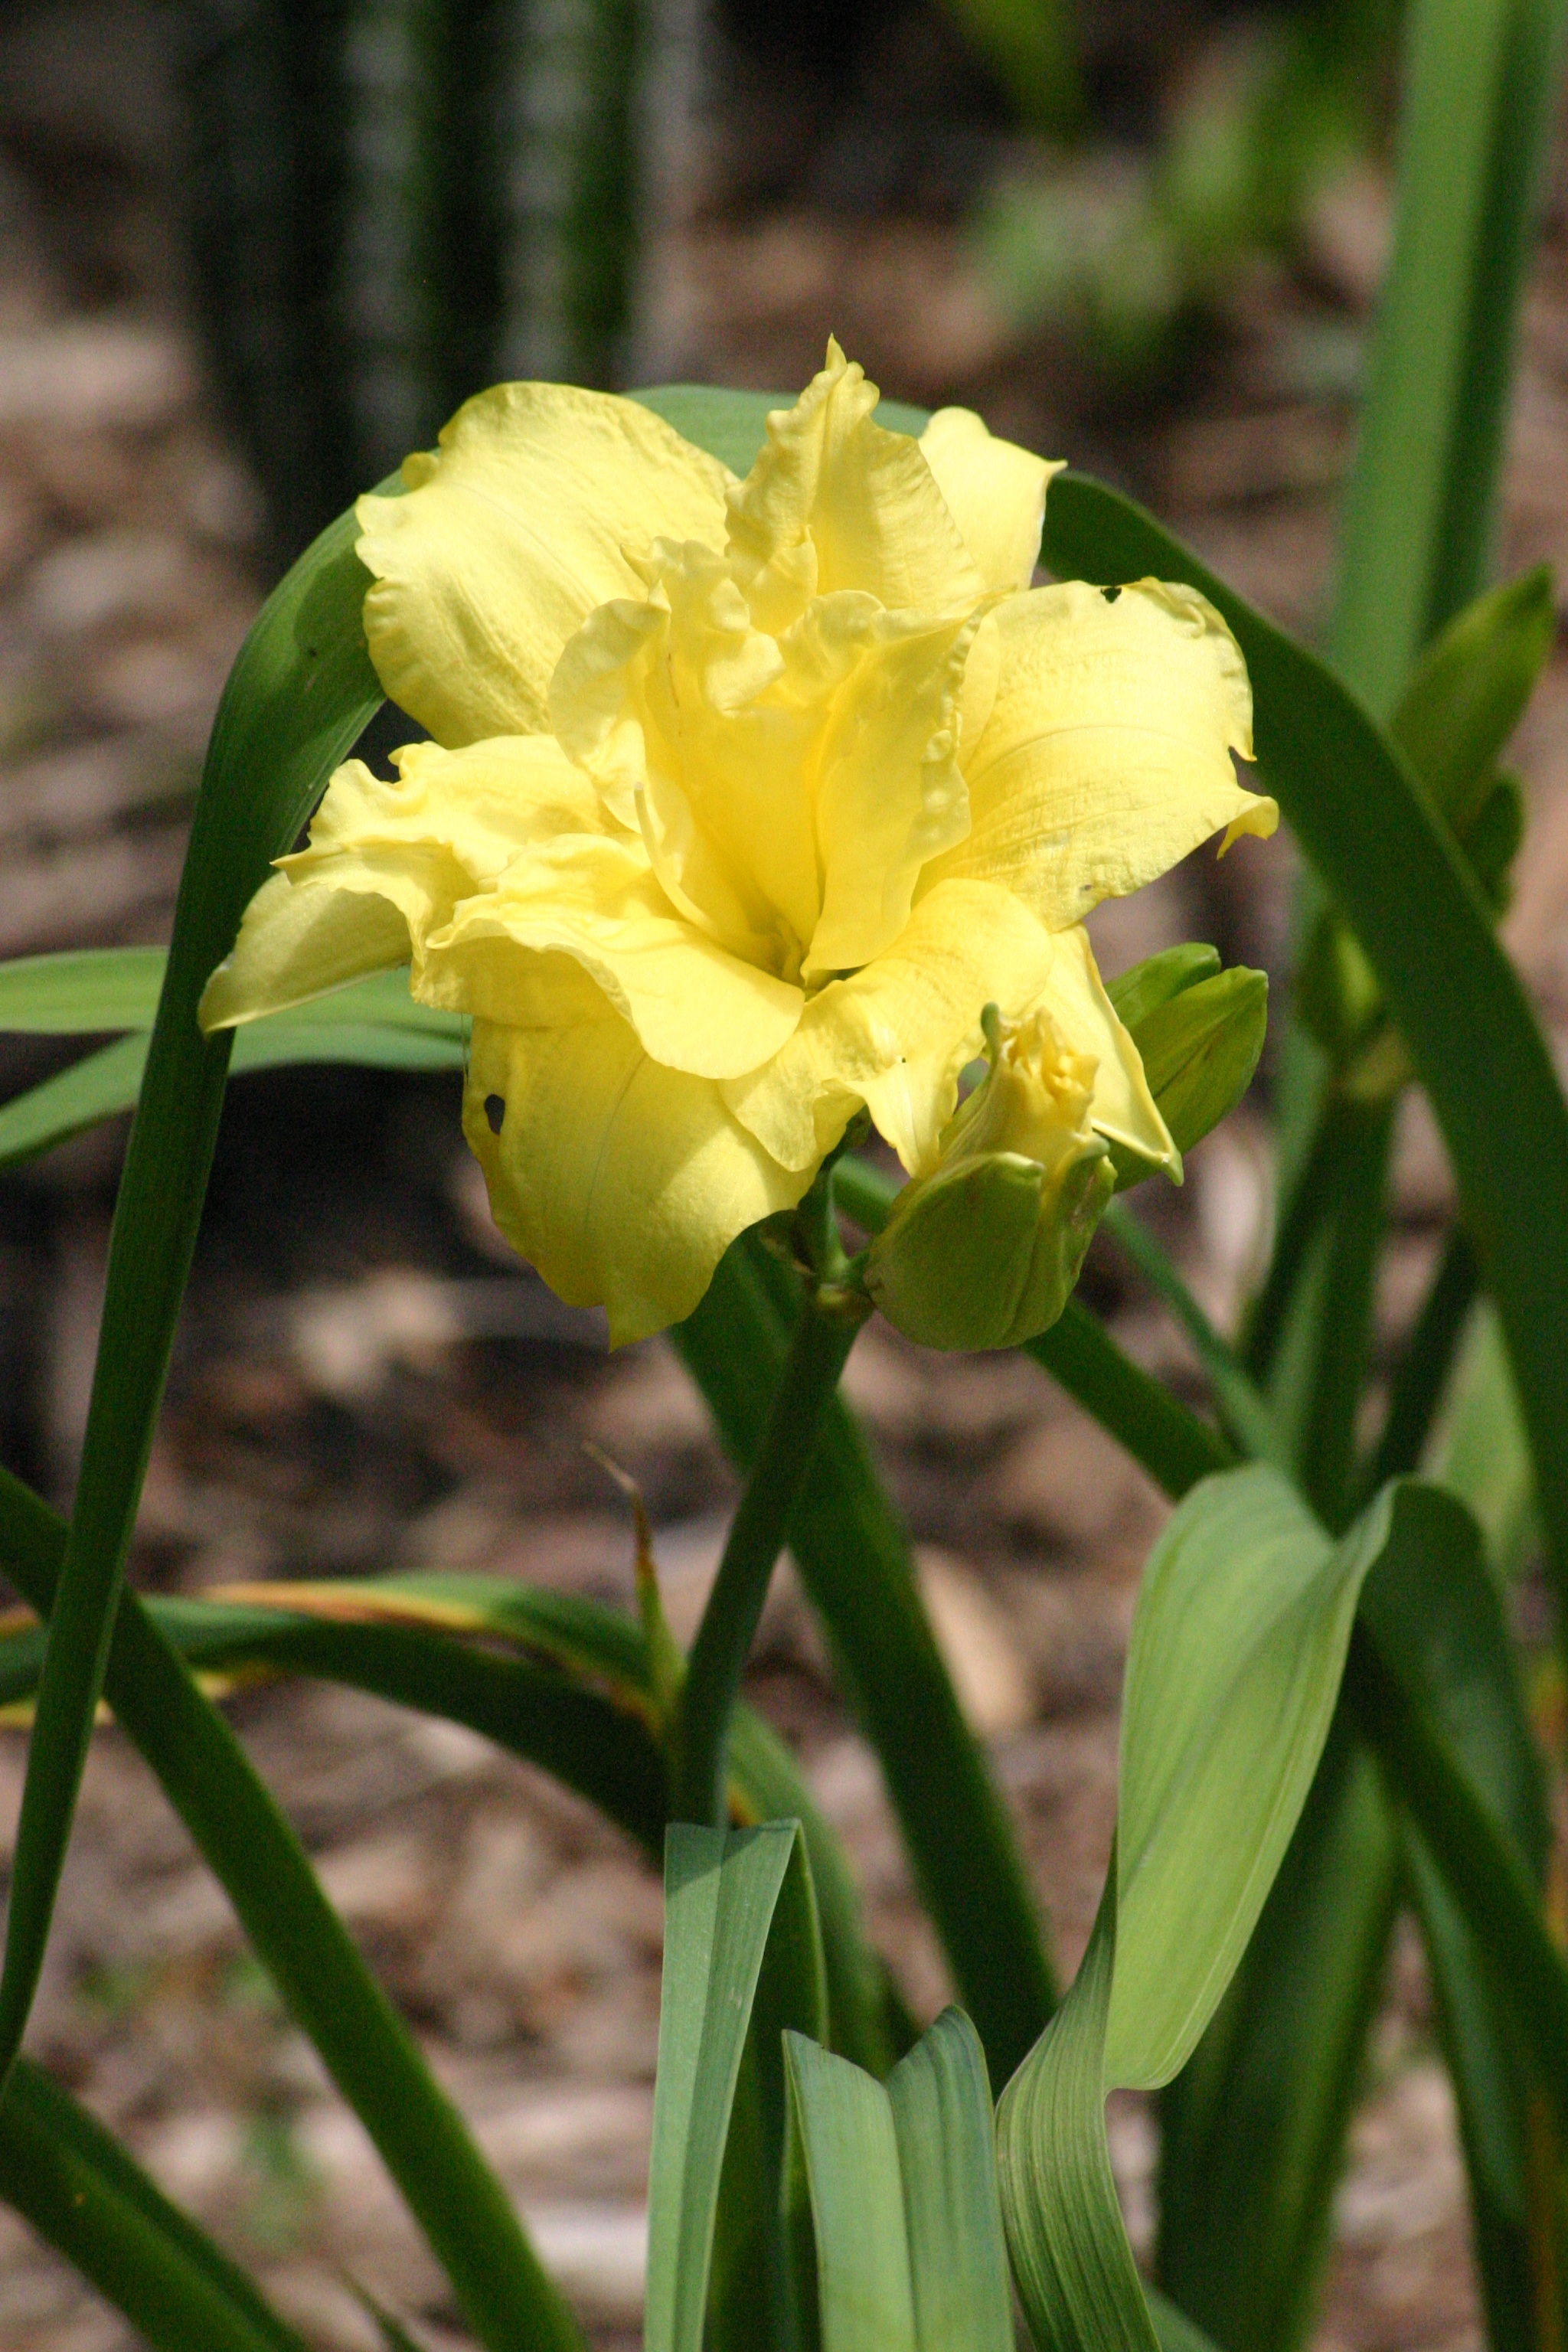
nature, plant, ground, flower, petal, bloom, country, summer, dirt, botany, yellow, flora, lemon, iris, double, narcissus, lily, organic, daylily, anther, flowering plant, plant stem, land plant, sun spring